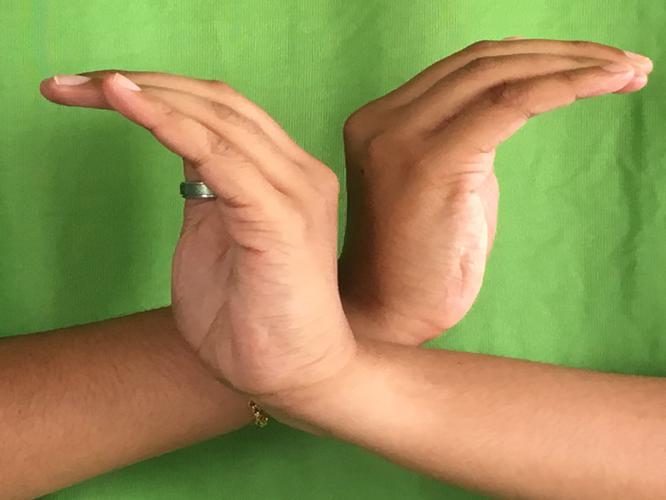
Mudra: Nagabandha
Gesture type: double_hand